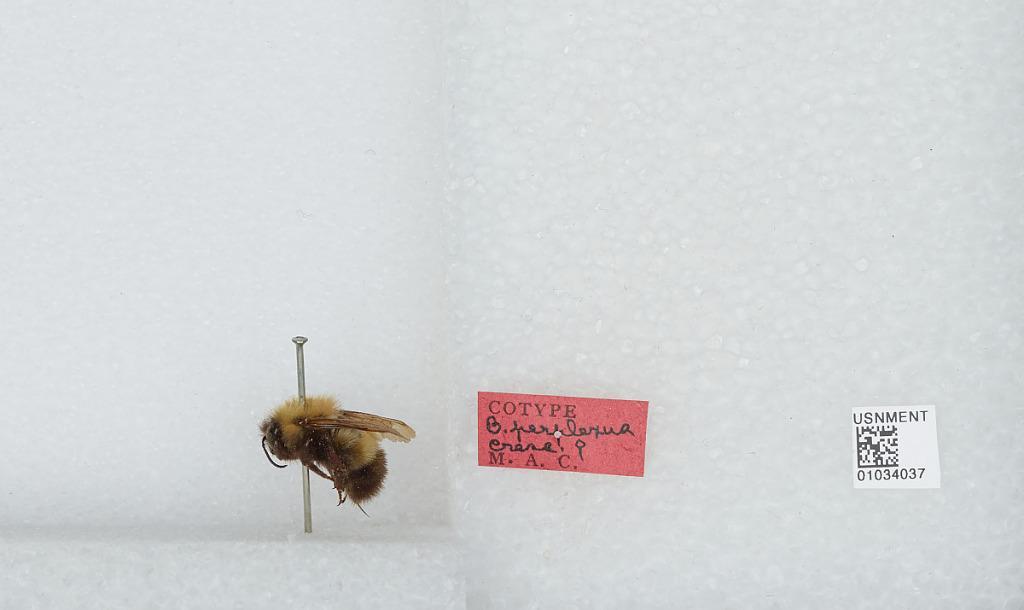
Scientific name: Bombus (Pyrobombus) perplexus Cresson